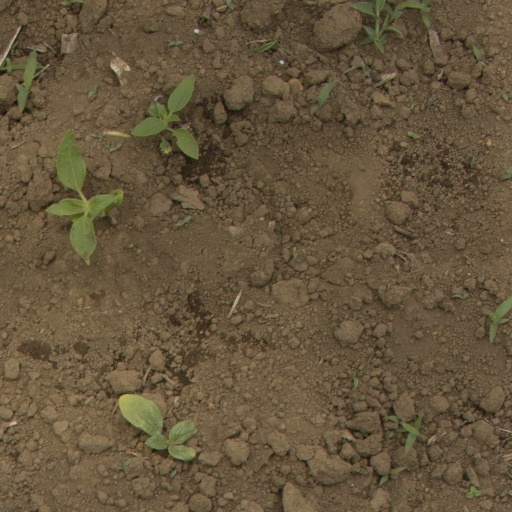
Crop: Jerusalem artichoke